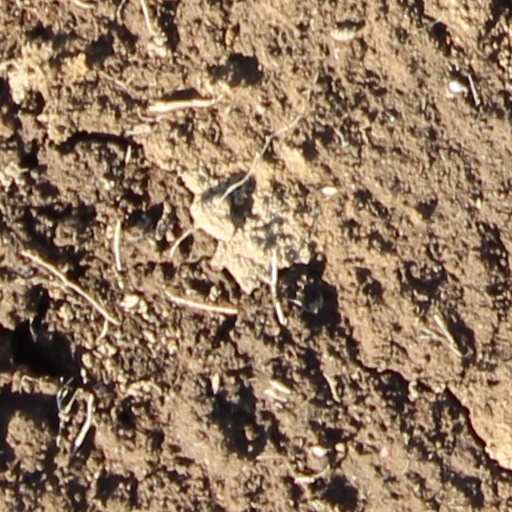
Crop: wheat